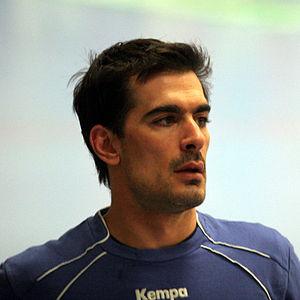
Dalibor Doder, né le 24 mai 1979 à Malmö, est un handballeur suédois. Il évolue actuellement au poste d'arrière au GWD Minden. International suédois, il devient vice-champion olympique aux Jeux de Londres, en 2012.